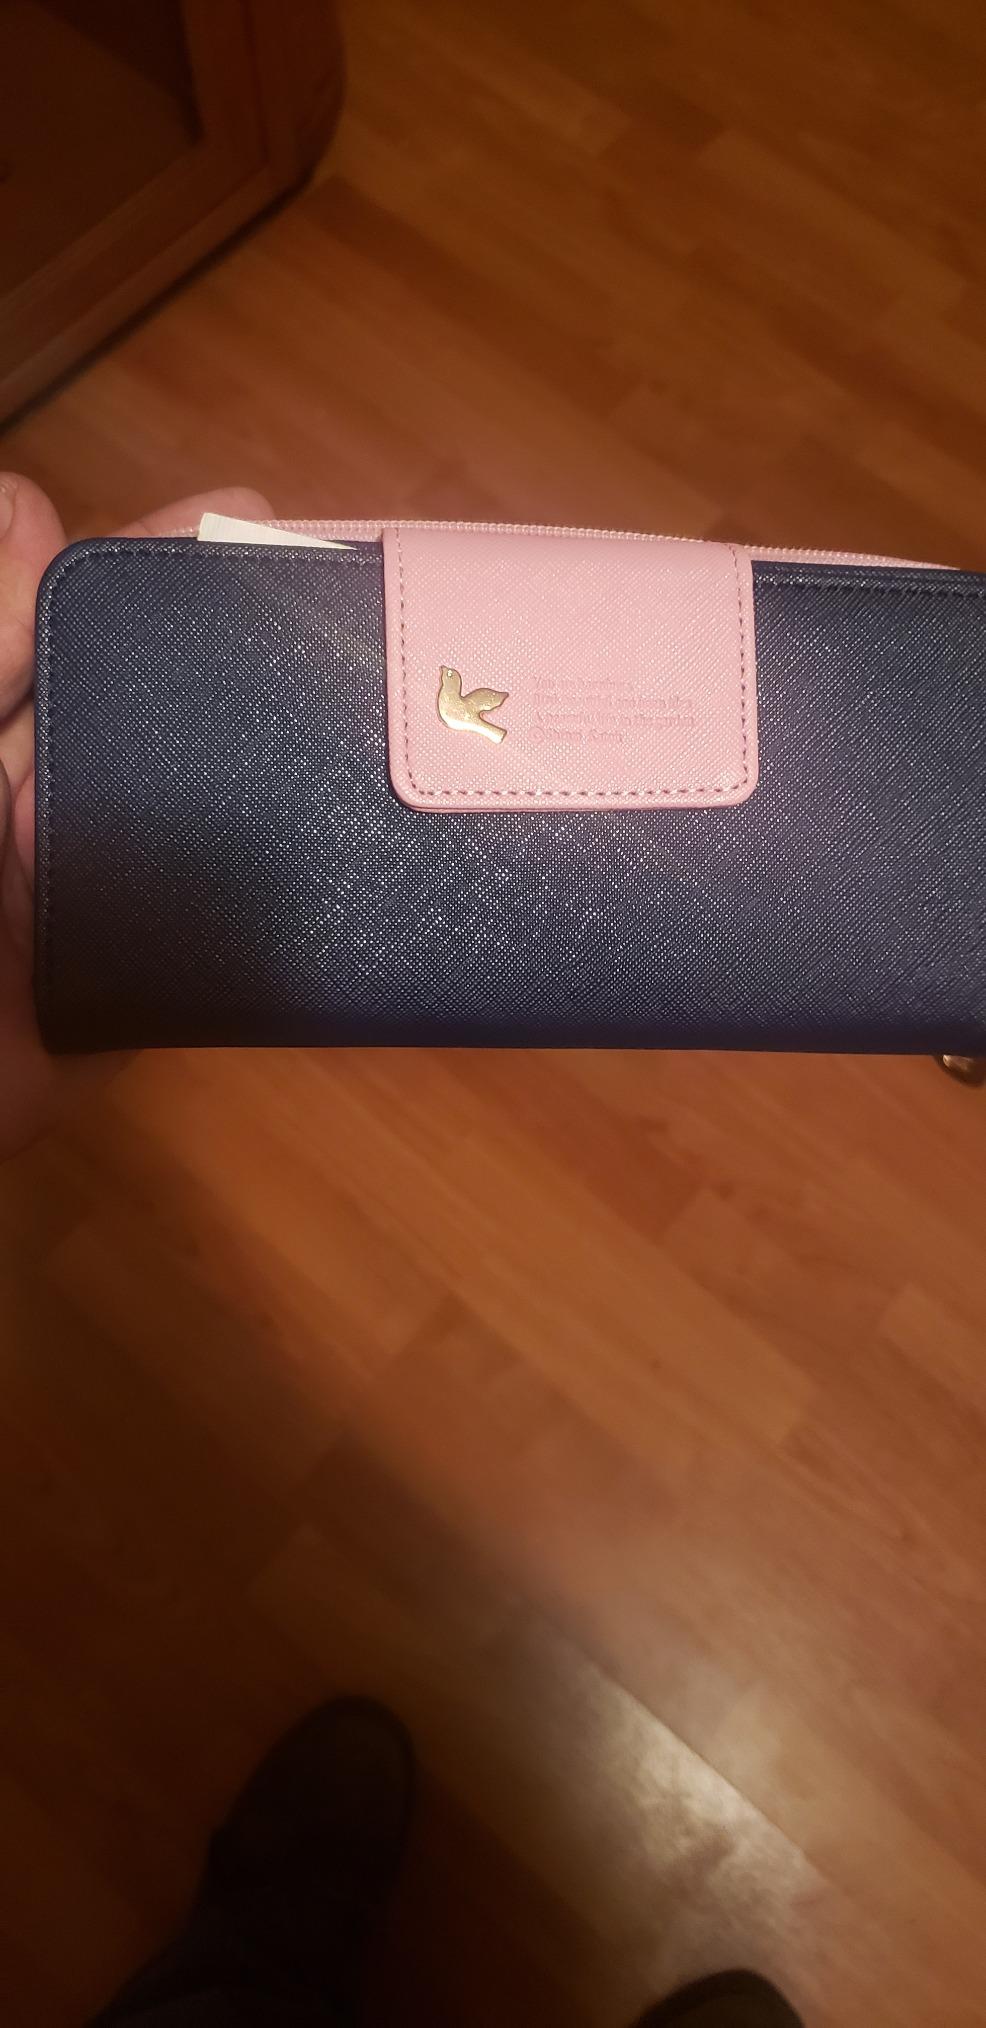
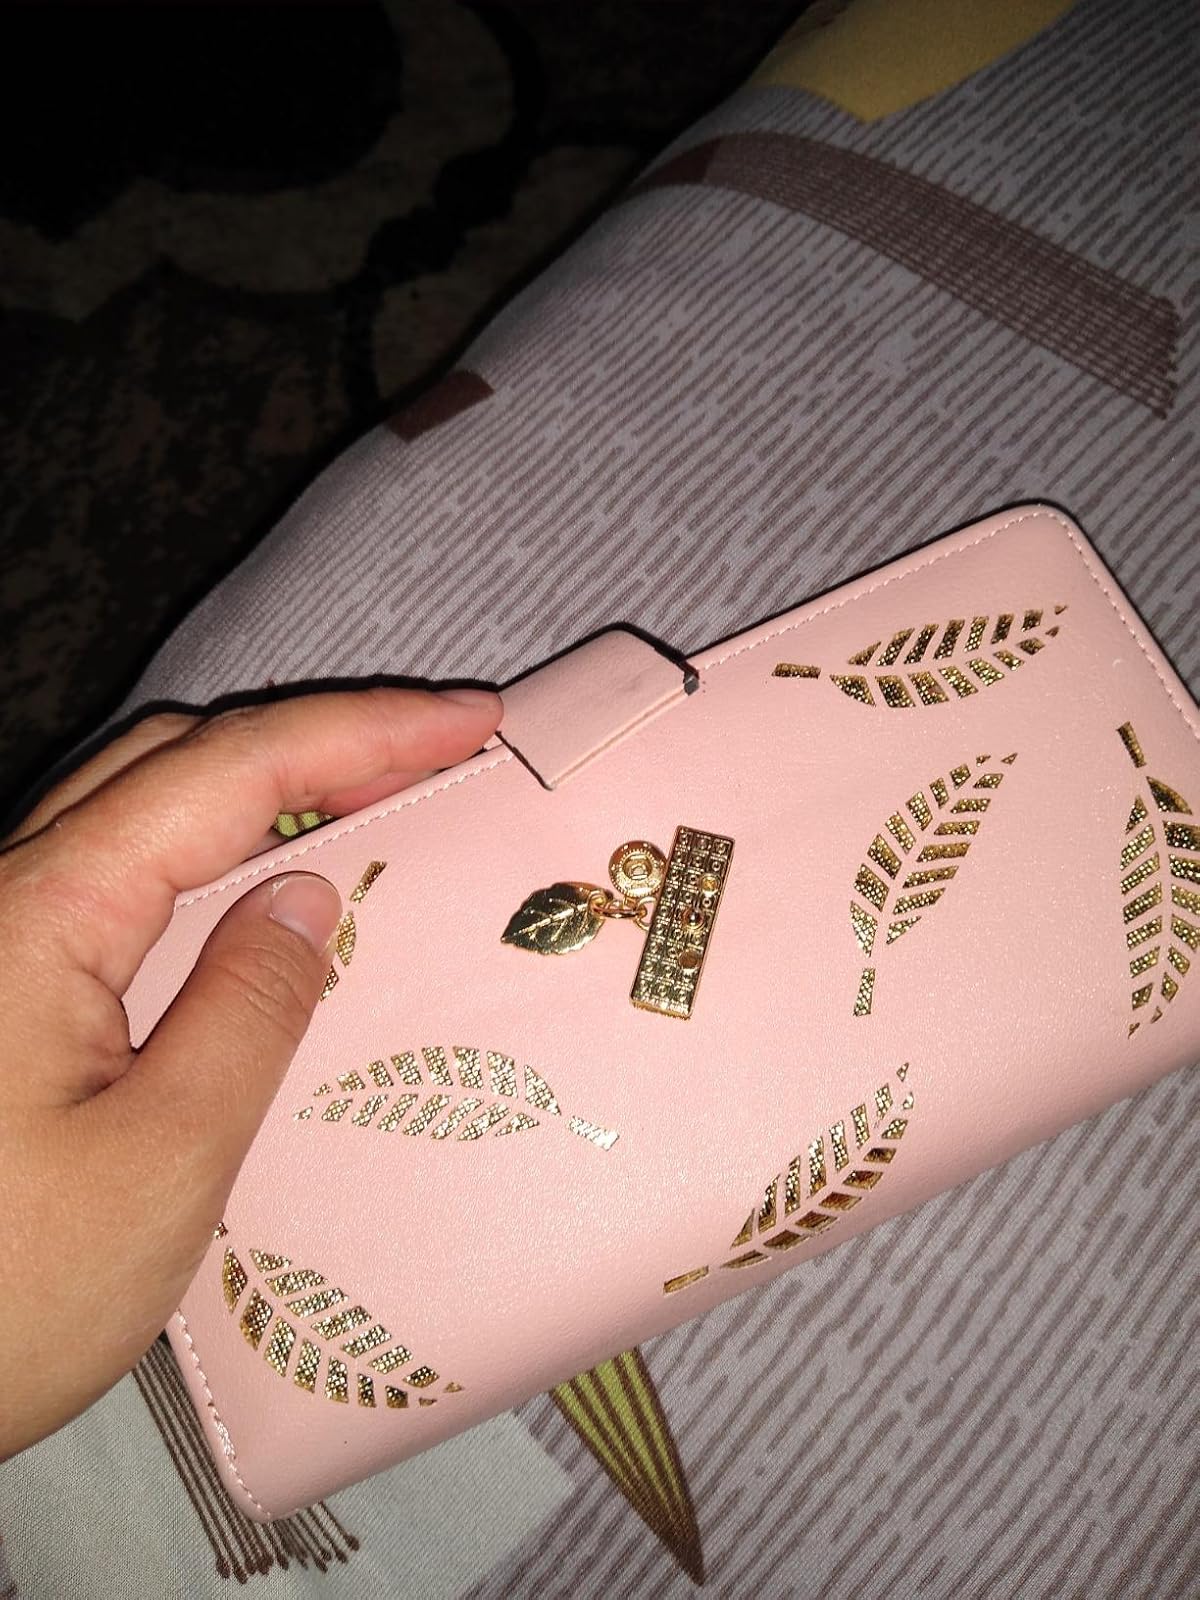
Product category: accessories_handbag
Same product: no